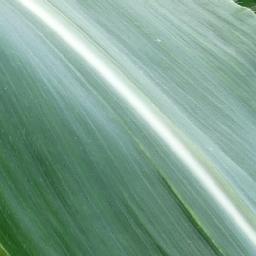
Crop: corn
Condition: (maize)_healthy